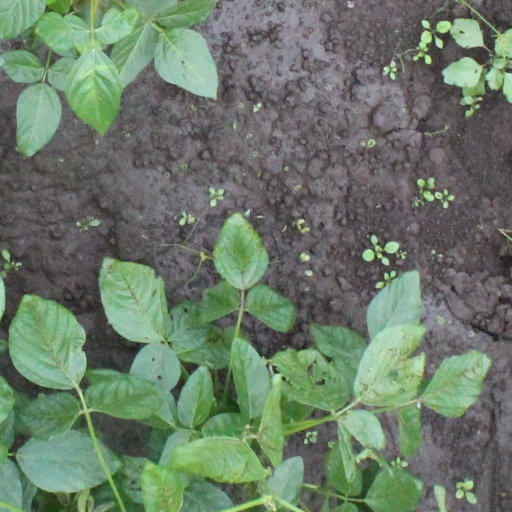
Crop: soybean